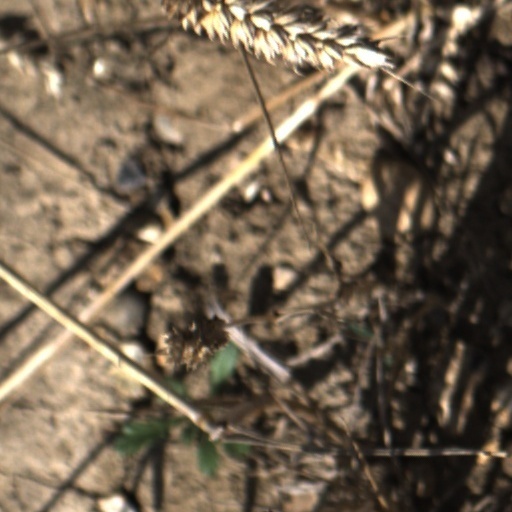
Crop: wheat